Domingos Caldas Barbosa

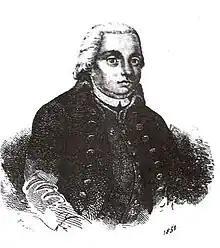
Domingos Caldas Barbosa.

Barbosa's date of birth is unknown. It is most accepted to be in 1739, in Rio de Janeiro, to a Portuguese man and a liberated Angolan slave woman. Trained at the Jesuit college in Rio de Janeiro, he developed a power of literary improvisation which he indulged at the expense of the Portuguese whites and thereby stirred them up against him. His enemies had him forcibly enrolled in a body of troops setting forth for the Colonia del Sacramento, where he remained until 1762. Returning to Rio Janeiro he soon embarked for Portugal, and there obtained the patronage of two nobles of the Vasconcellos family, the Conde de Pombeiro and the Marquez de Castello Melhor. Taking minor orders he received a religious benefice, being attached as chaplain to the Casa da Supplicaçáo.